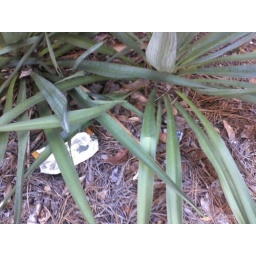
litter in the pine straw outside of the biology building